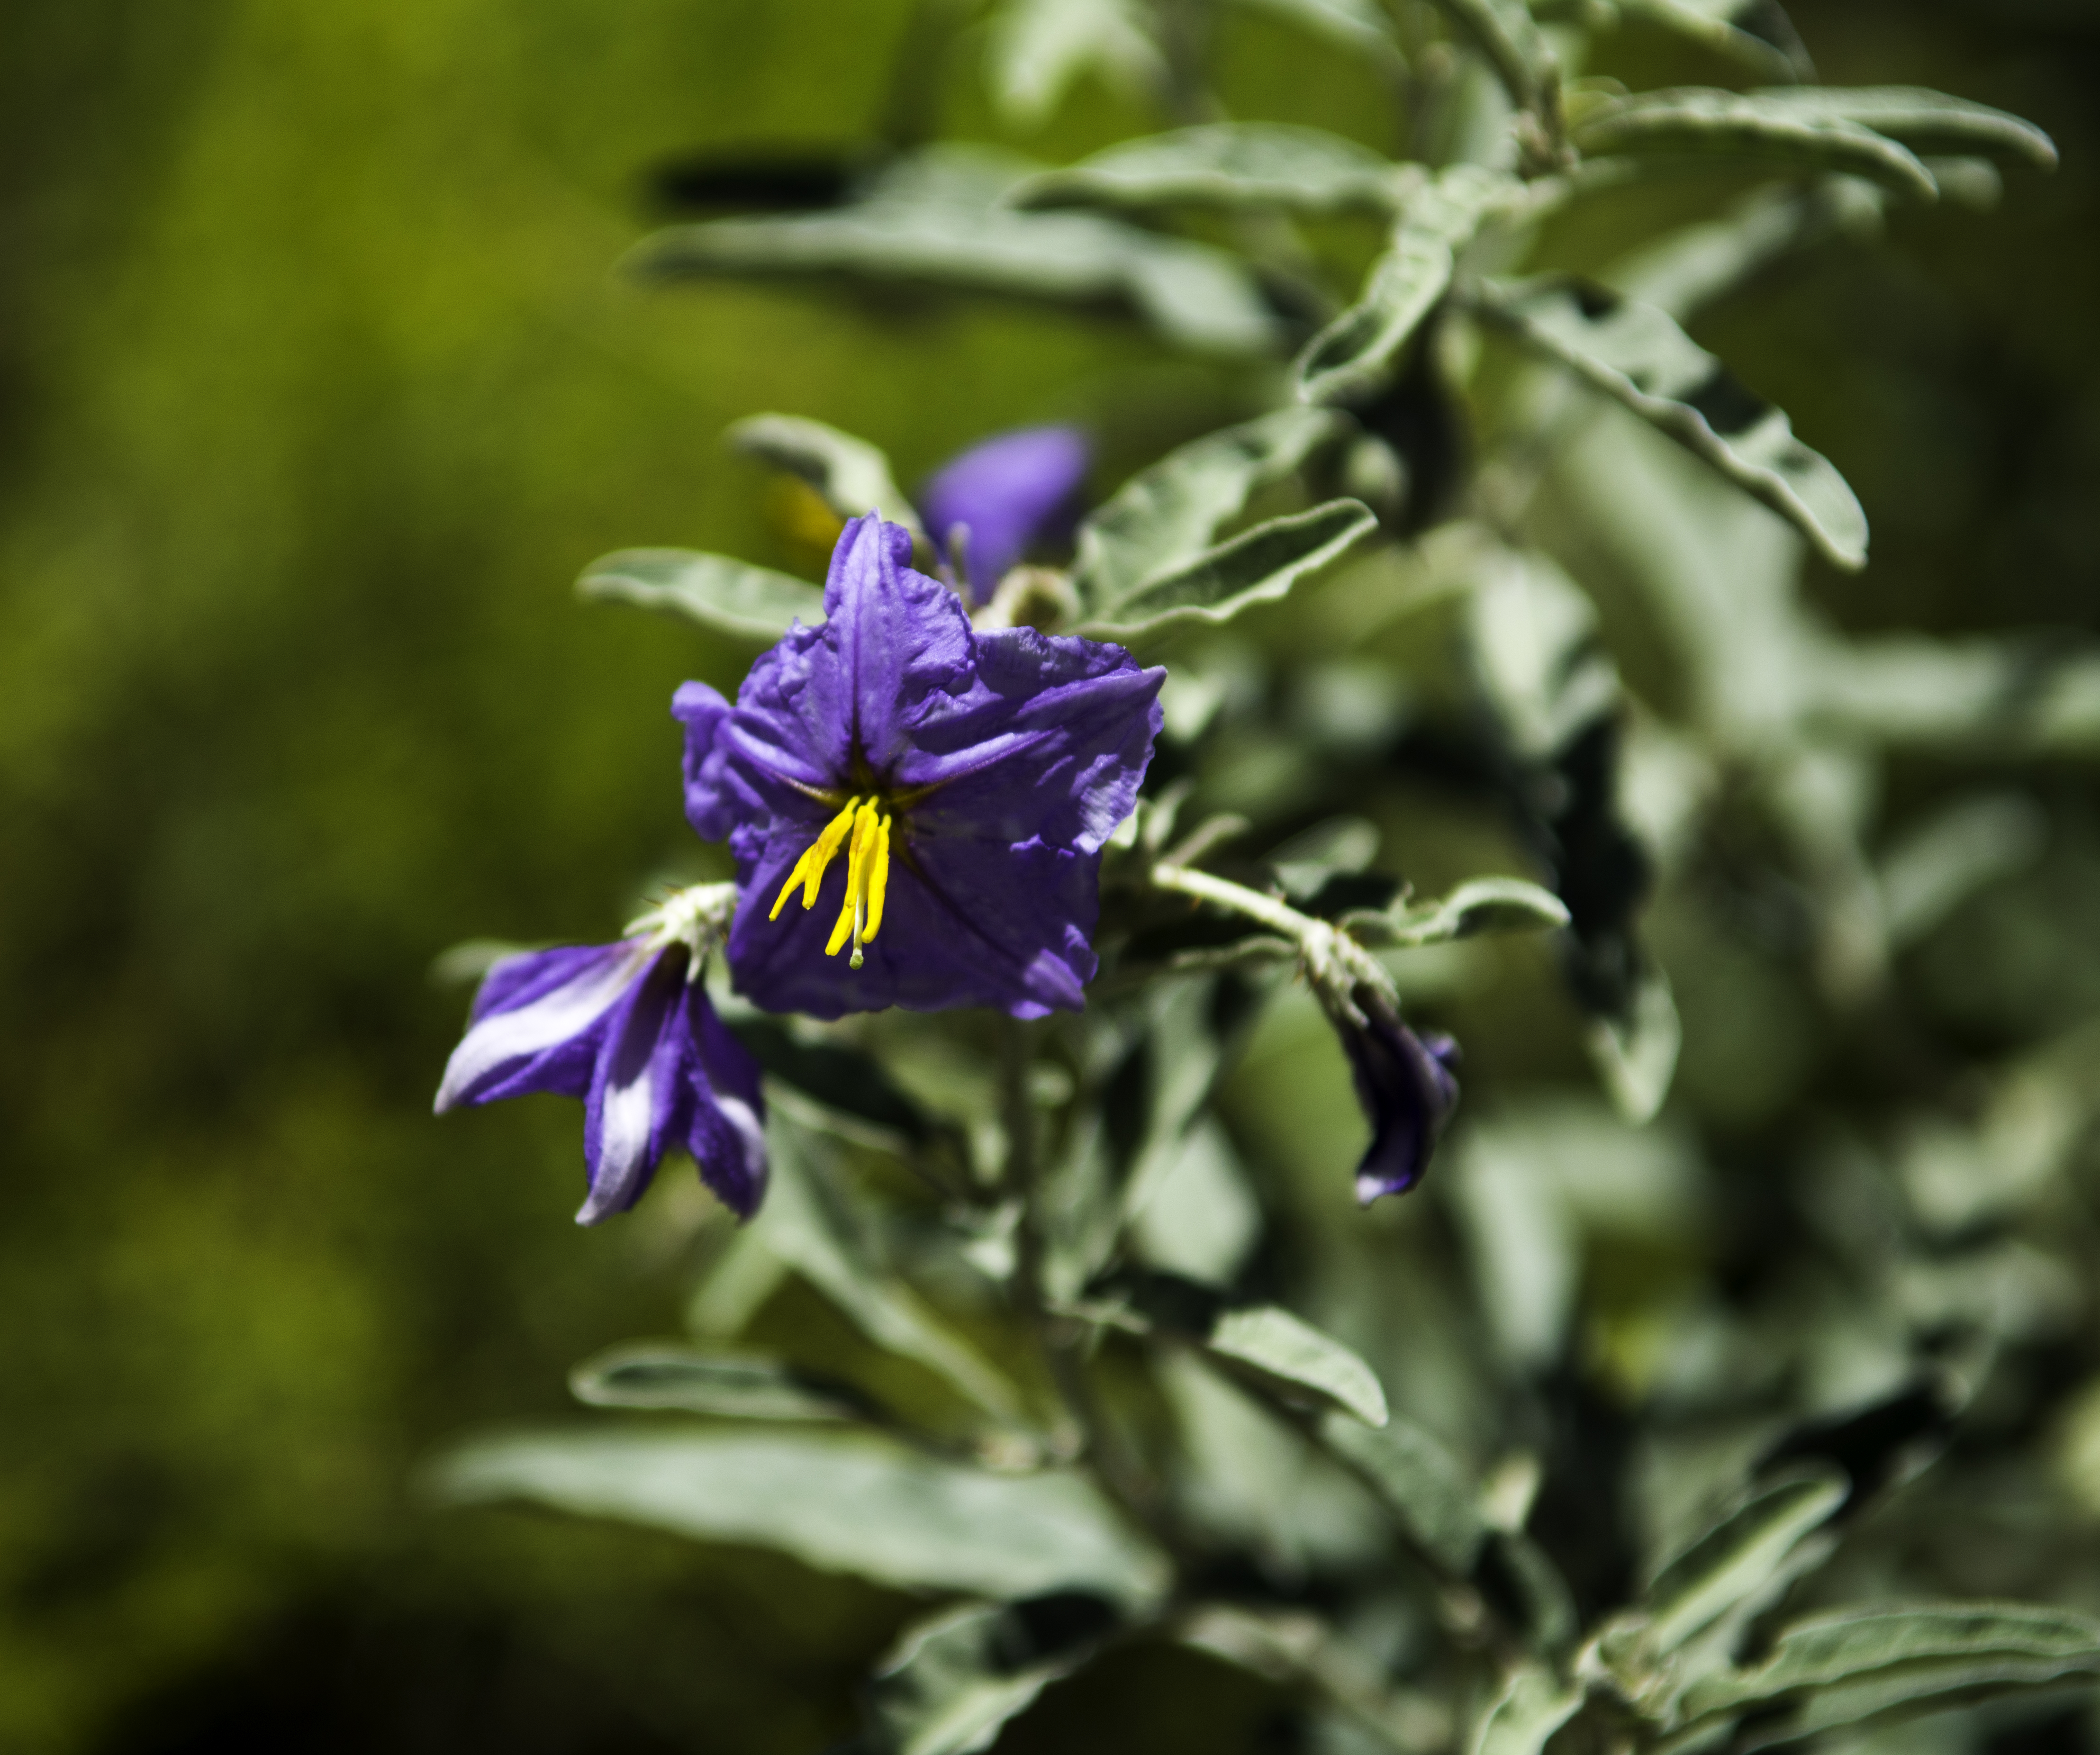
nature, blossom, plant, sunset, flower, botany, flora, wildflower, palmtrees, marccooper, wigwam, route66, palmsprings, wigwammotel, wigwamholbrook, sedona, macro photography, flowering plant, bellflower family, land plant